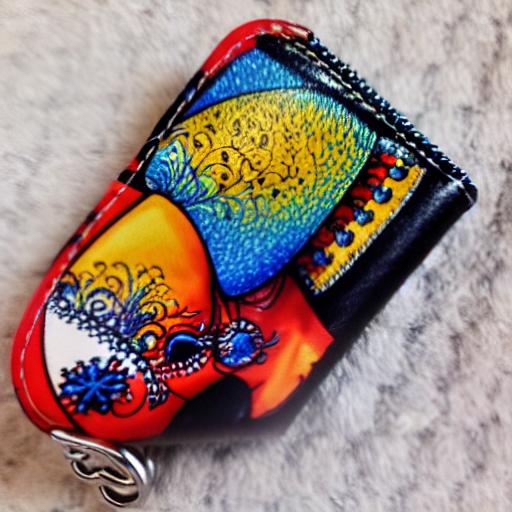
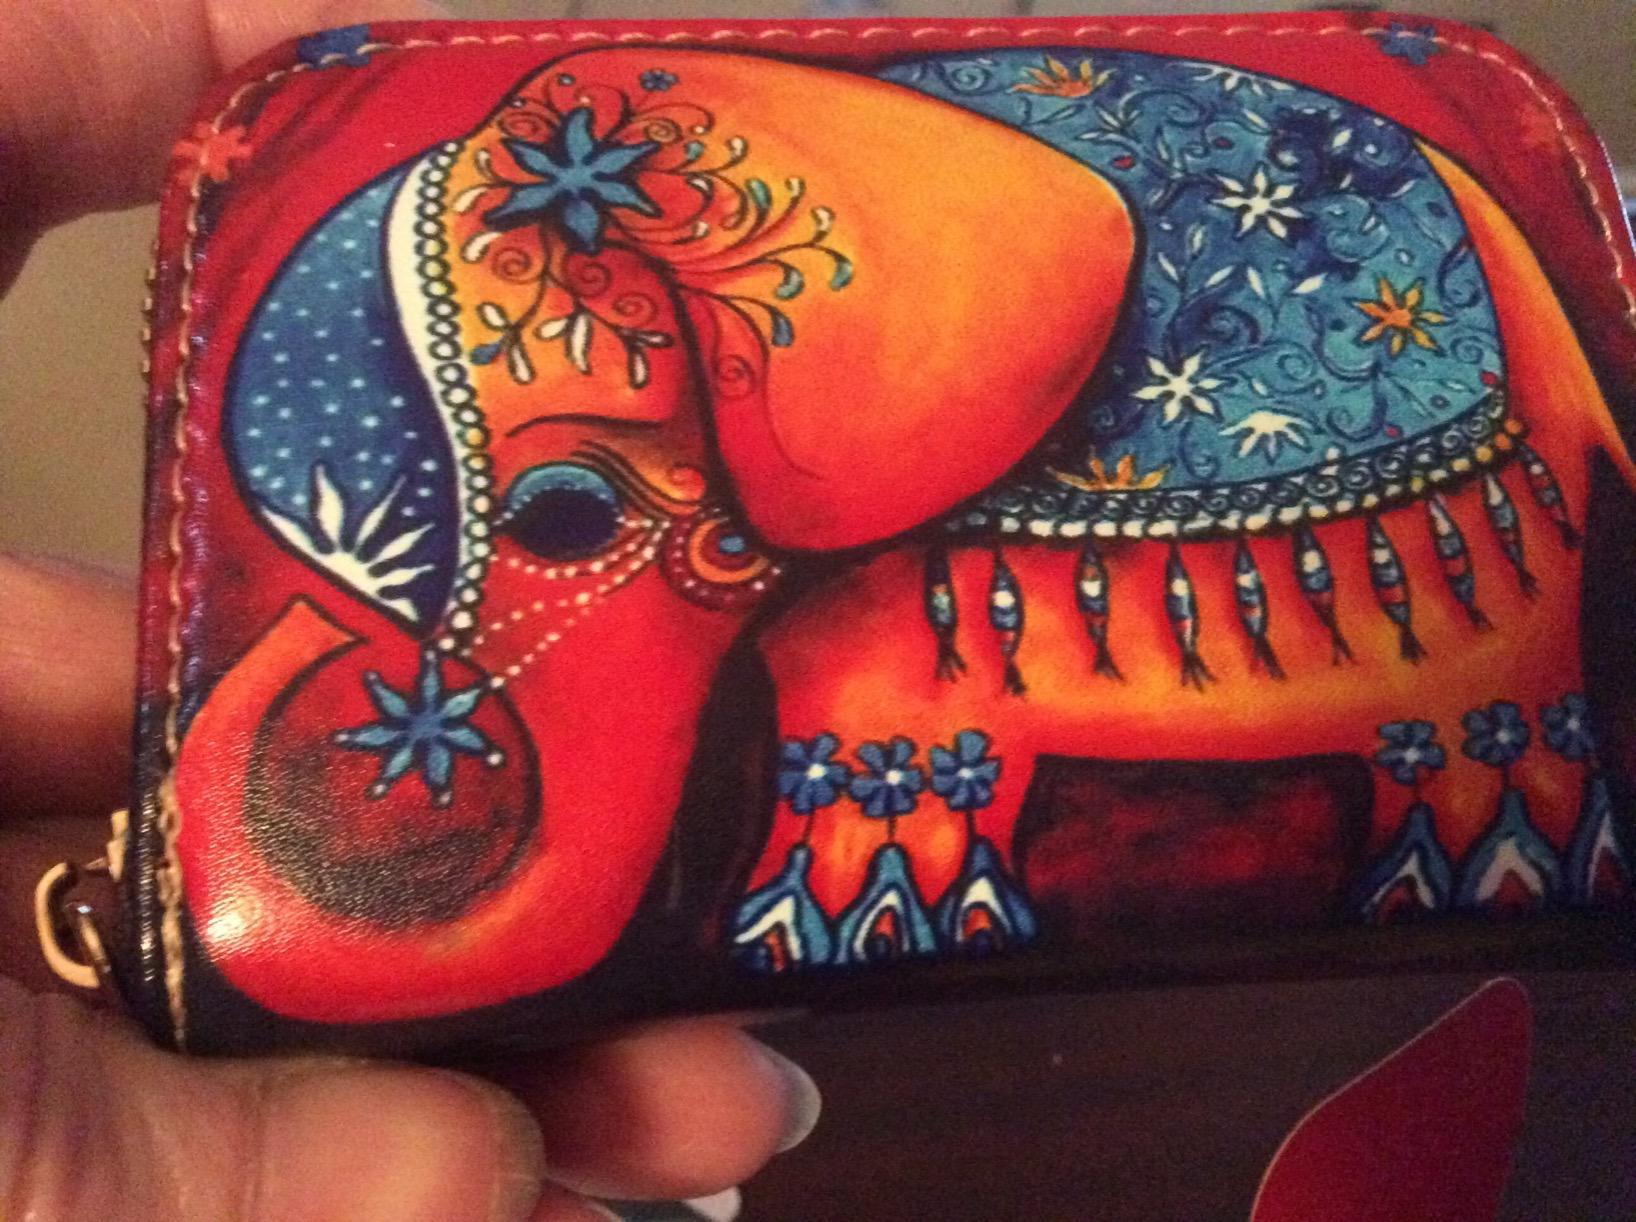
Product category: accessories_keychain
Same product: no